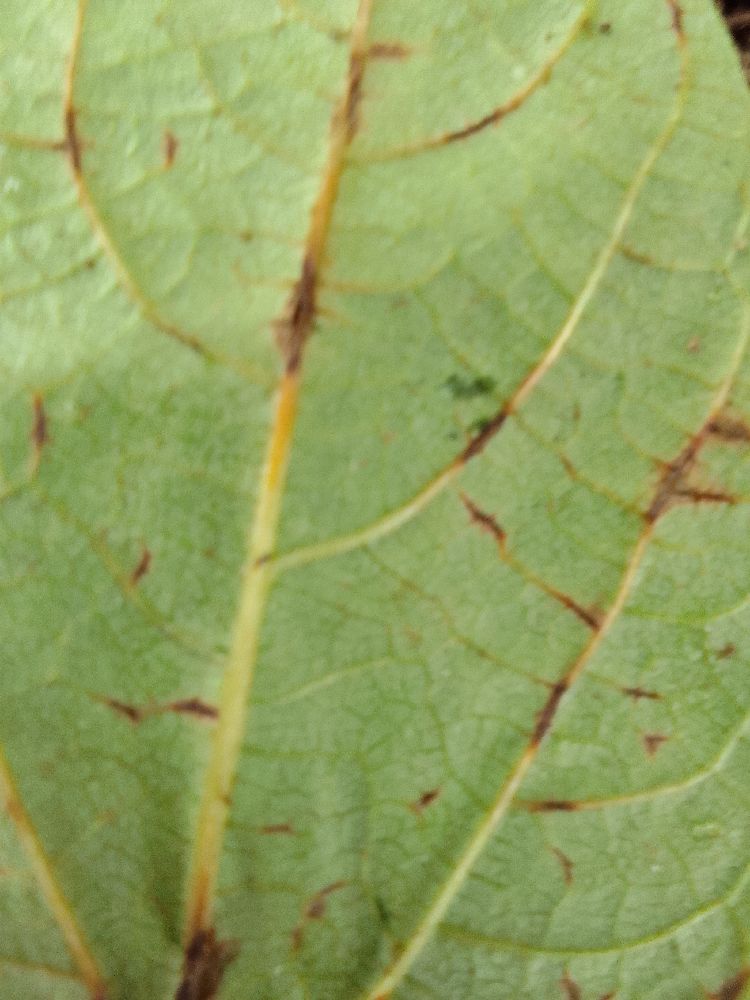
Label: anthracnose